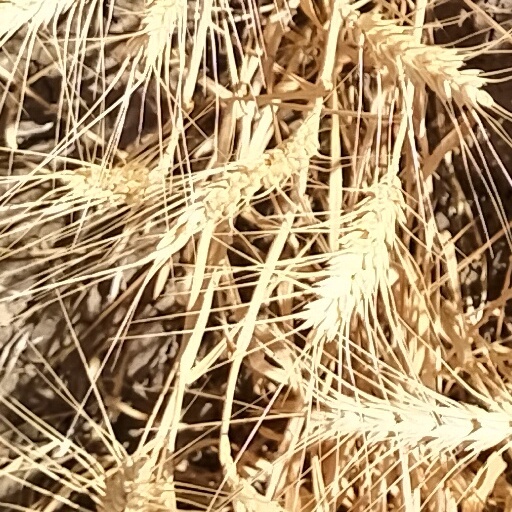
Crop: wheat